Varouville

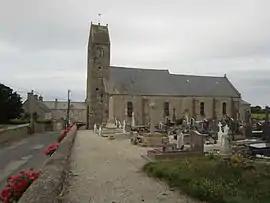
The church of Saint-Martin

Varouville is a commune in the Manche department in Normandy in north-western France.